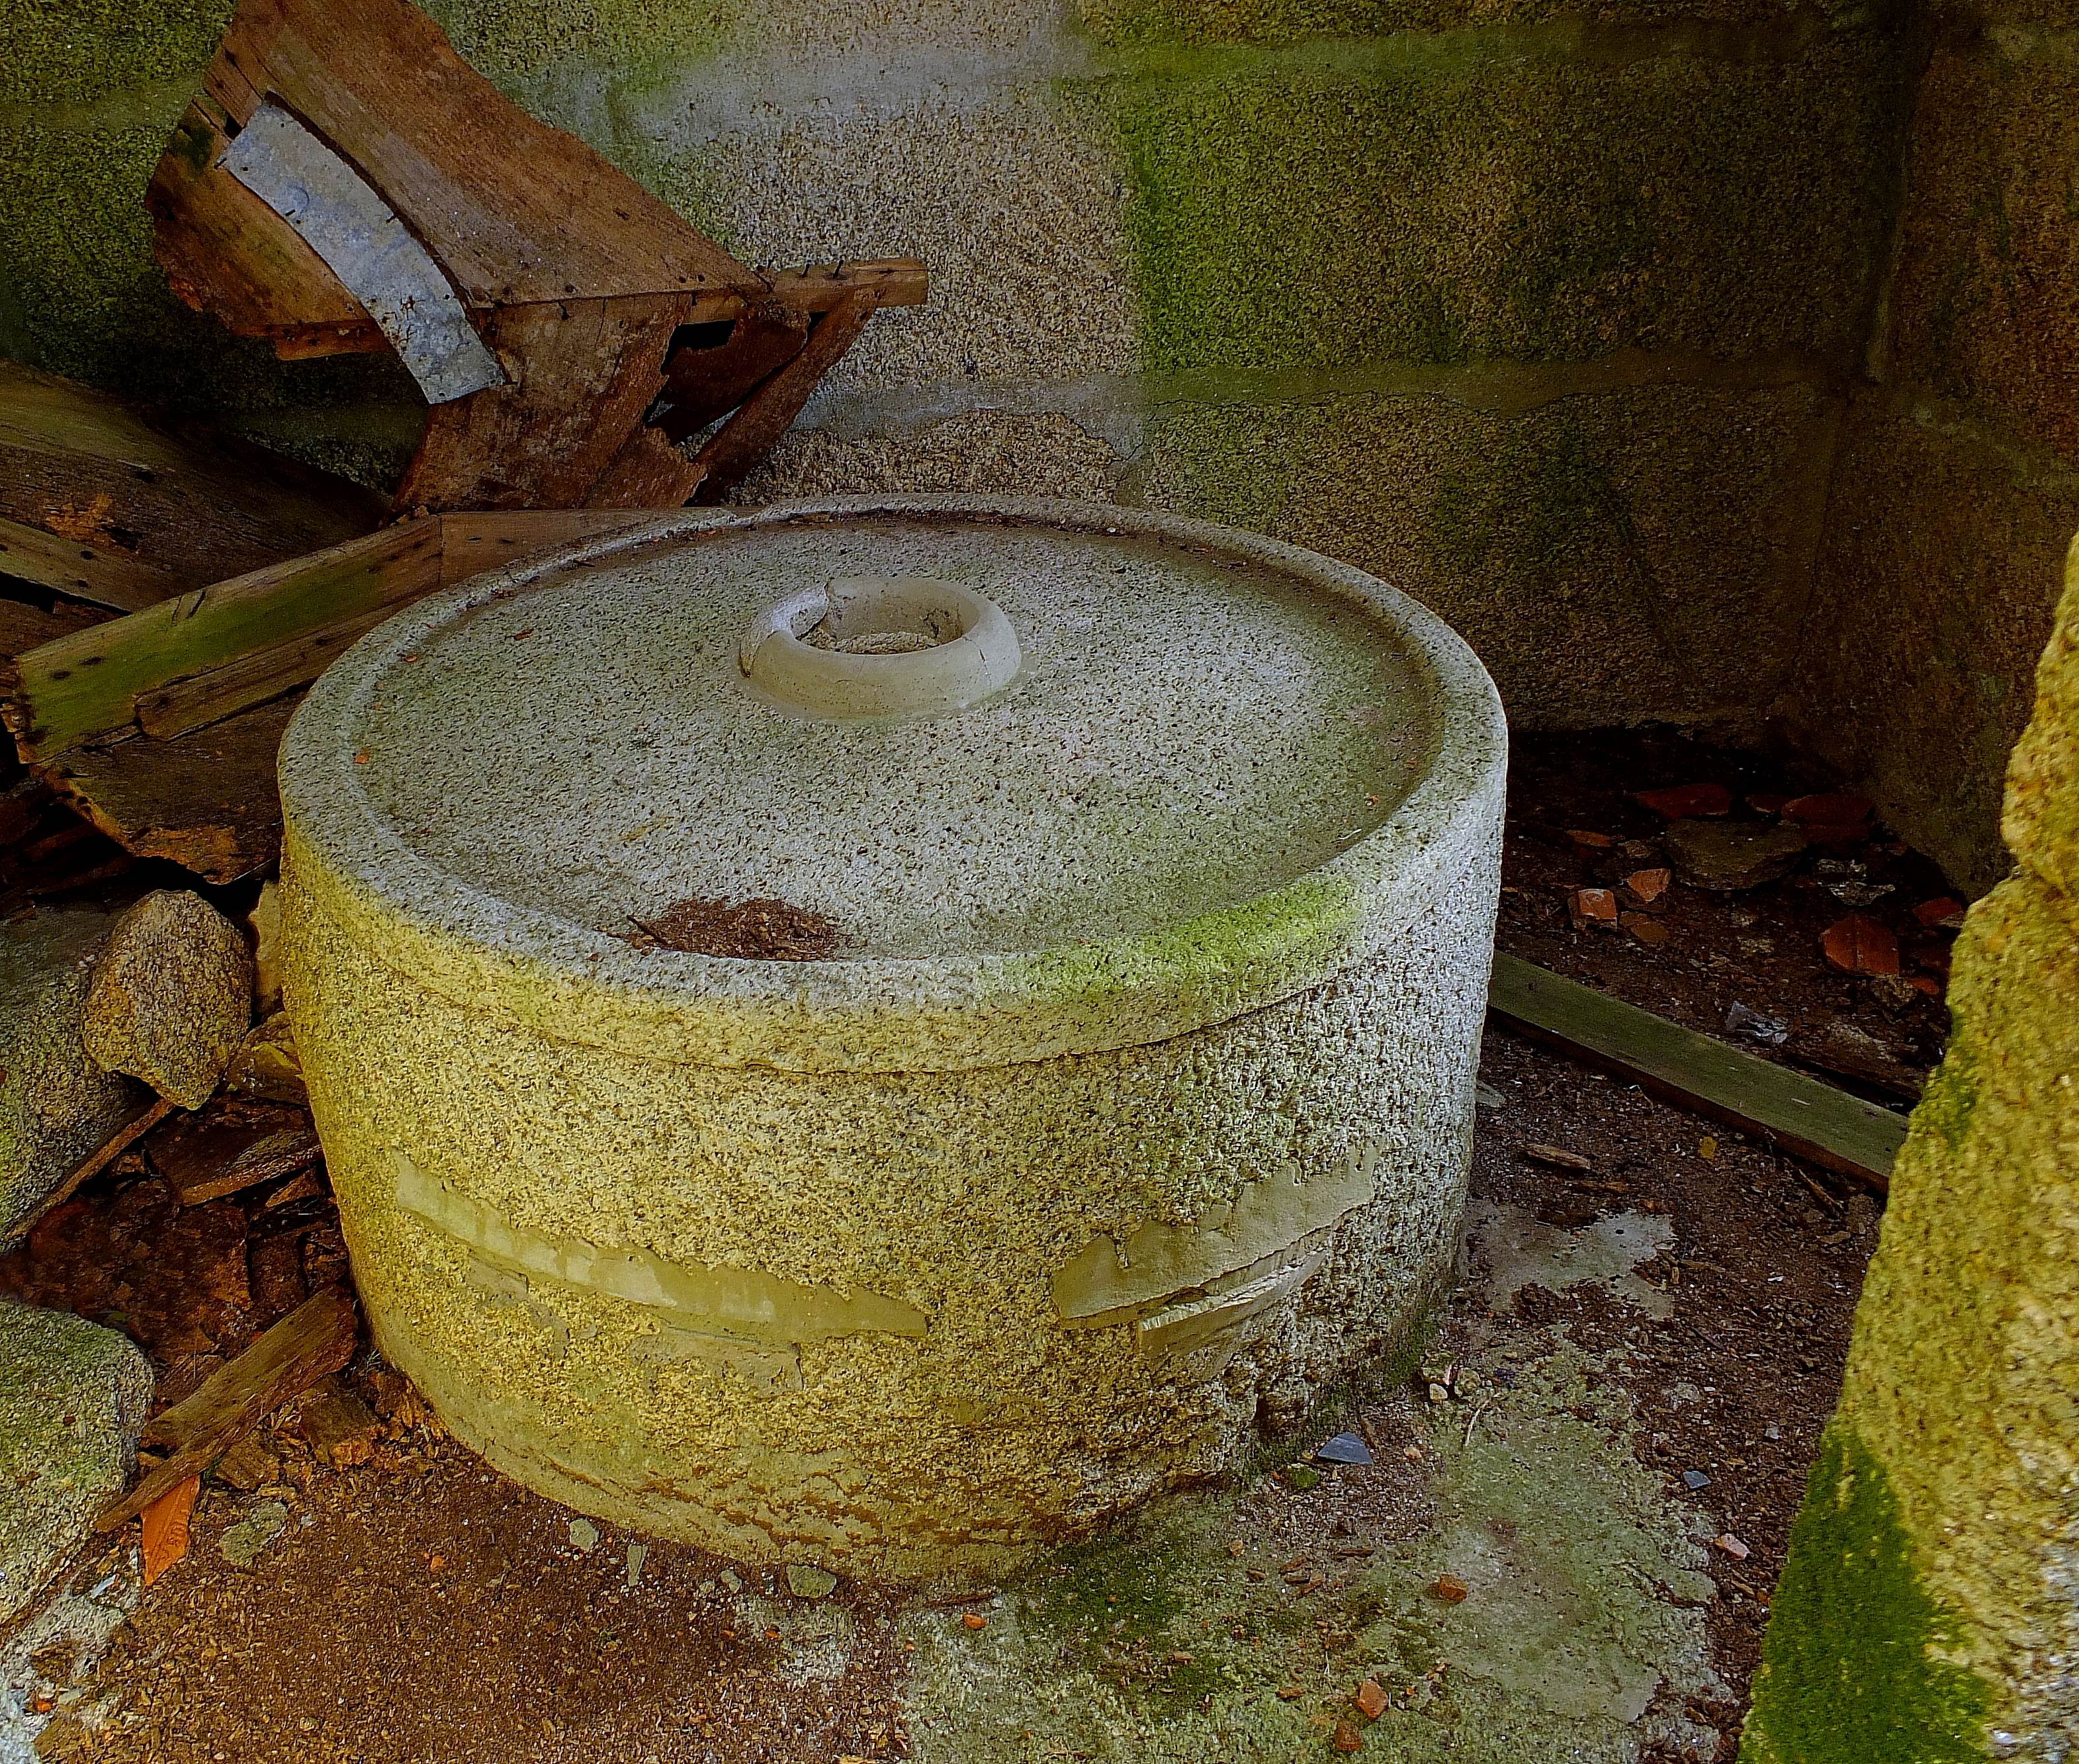
landscape, leaf, green, soil, lighting, spain, fountain, galicia, paisajes, water feature, espana, ggl1, gaby1, fujifilmxs1, molinodeagua, man made object